Anissa Rawda Najjar

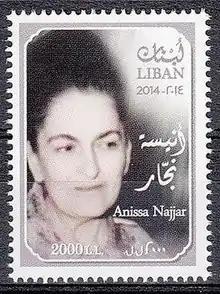
2014 Lebanese stamp honoring Najjar

Anissa Rawda Najjar (June 26, 1913 – January 14, 2016) was a Lebanese feminist and women's rights activist. She was a co-founder and longtime leader of the Village Welfare Society (Jam`iyat In`ash Al-Qarya). As well, she introduced the Lebanon Chapter of CISV.